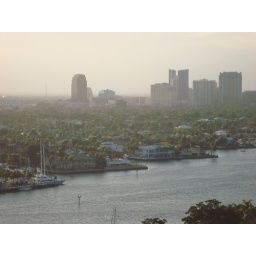
The water of the Intracoastal appear as a river in this view